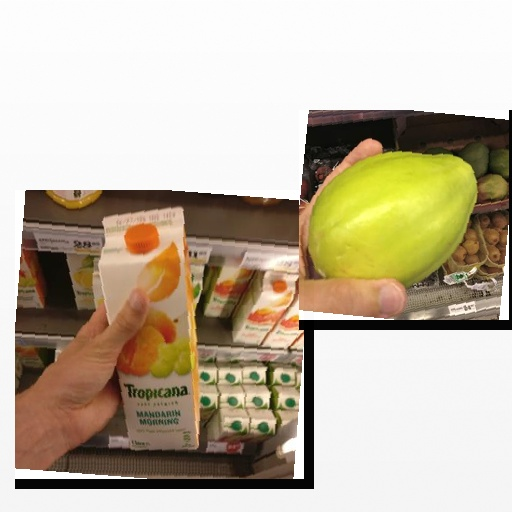
Food items: papaya, mandarin_juice